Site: brandenburg
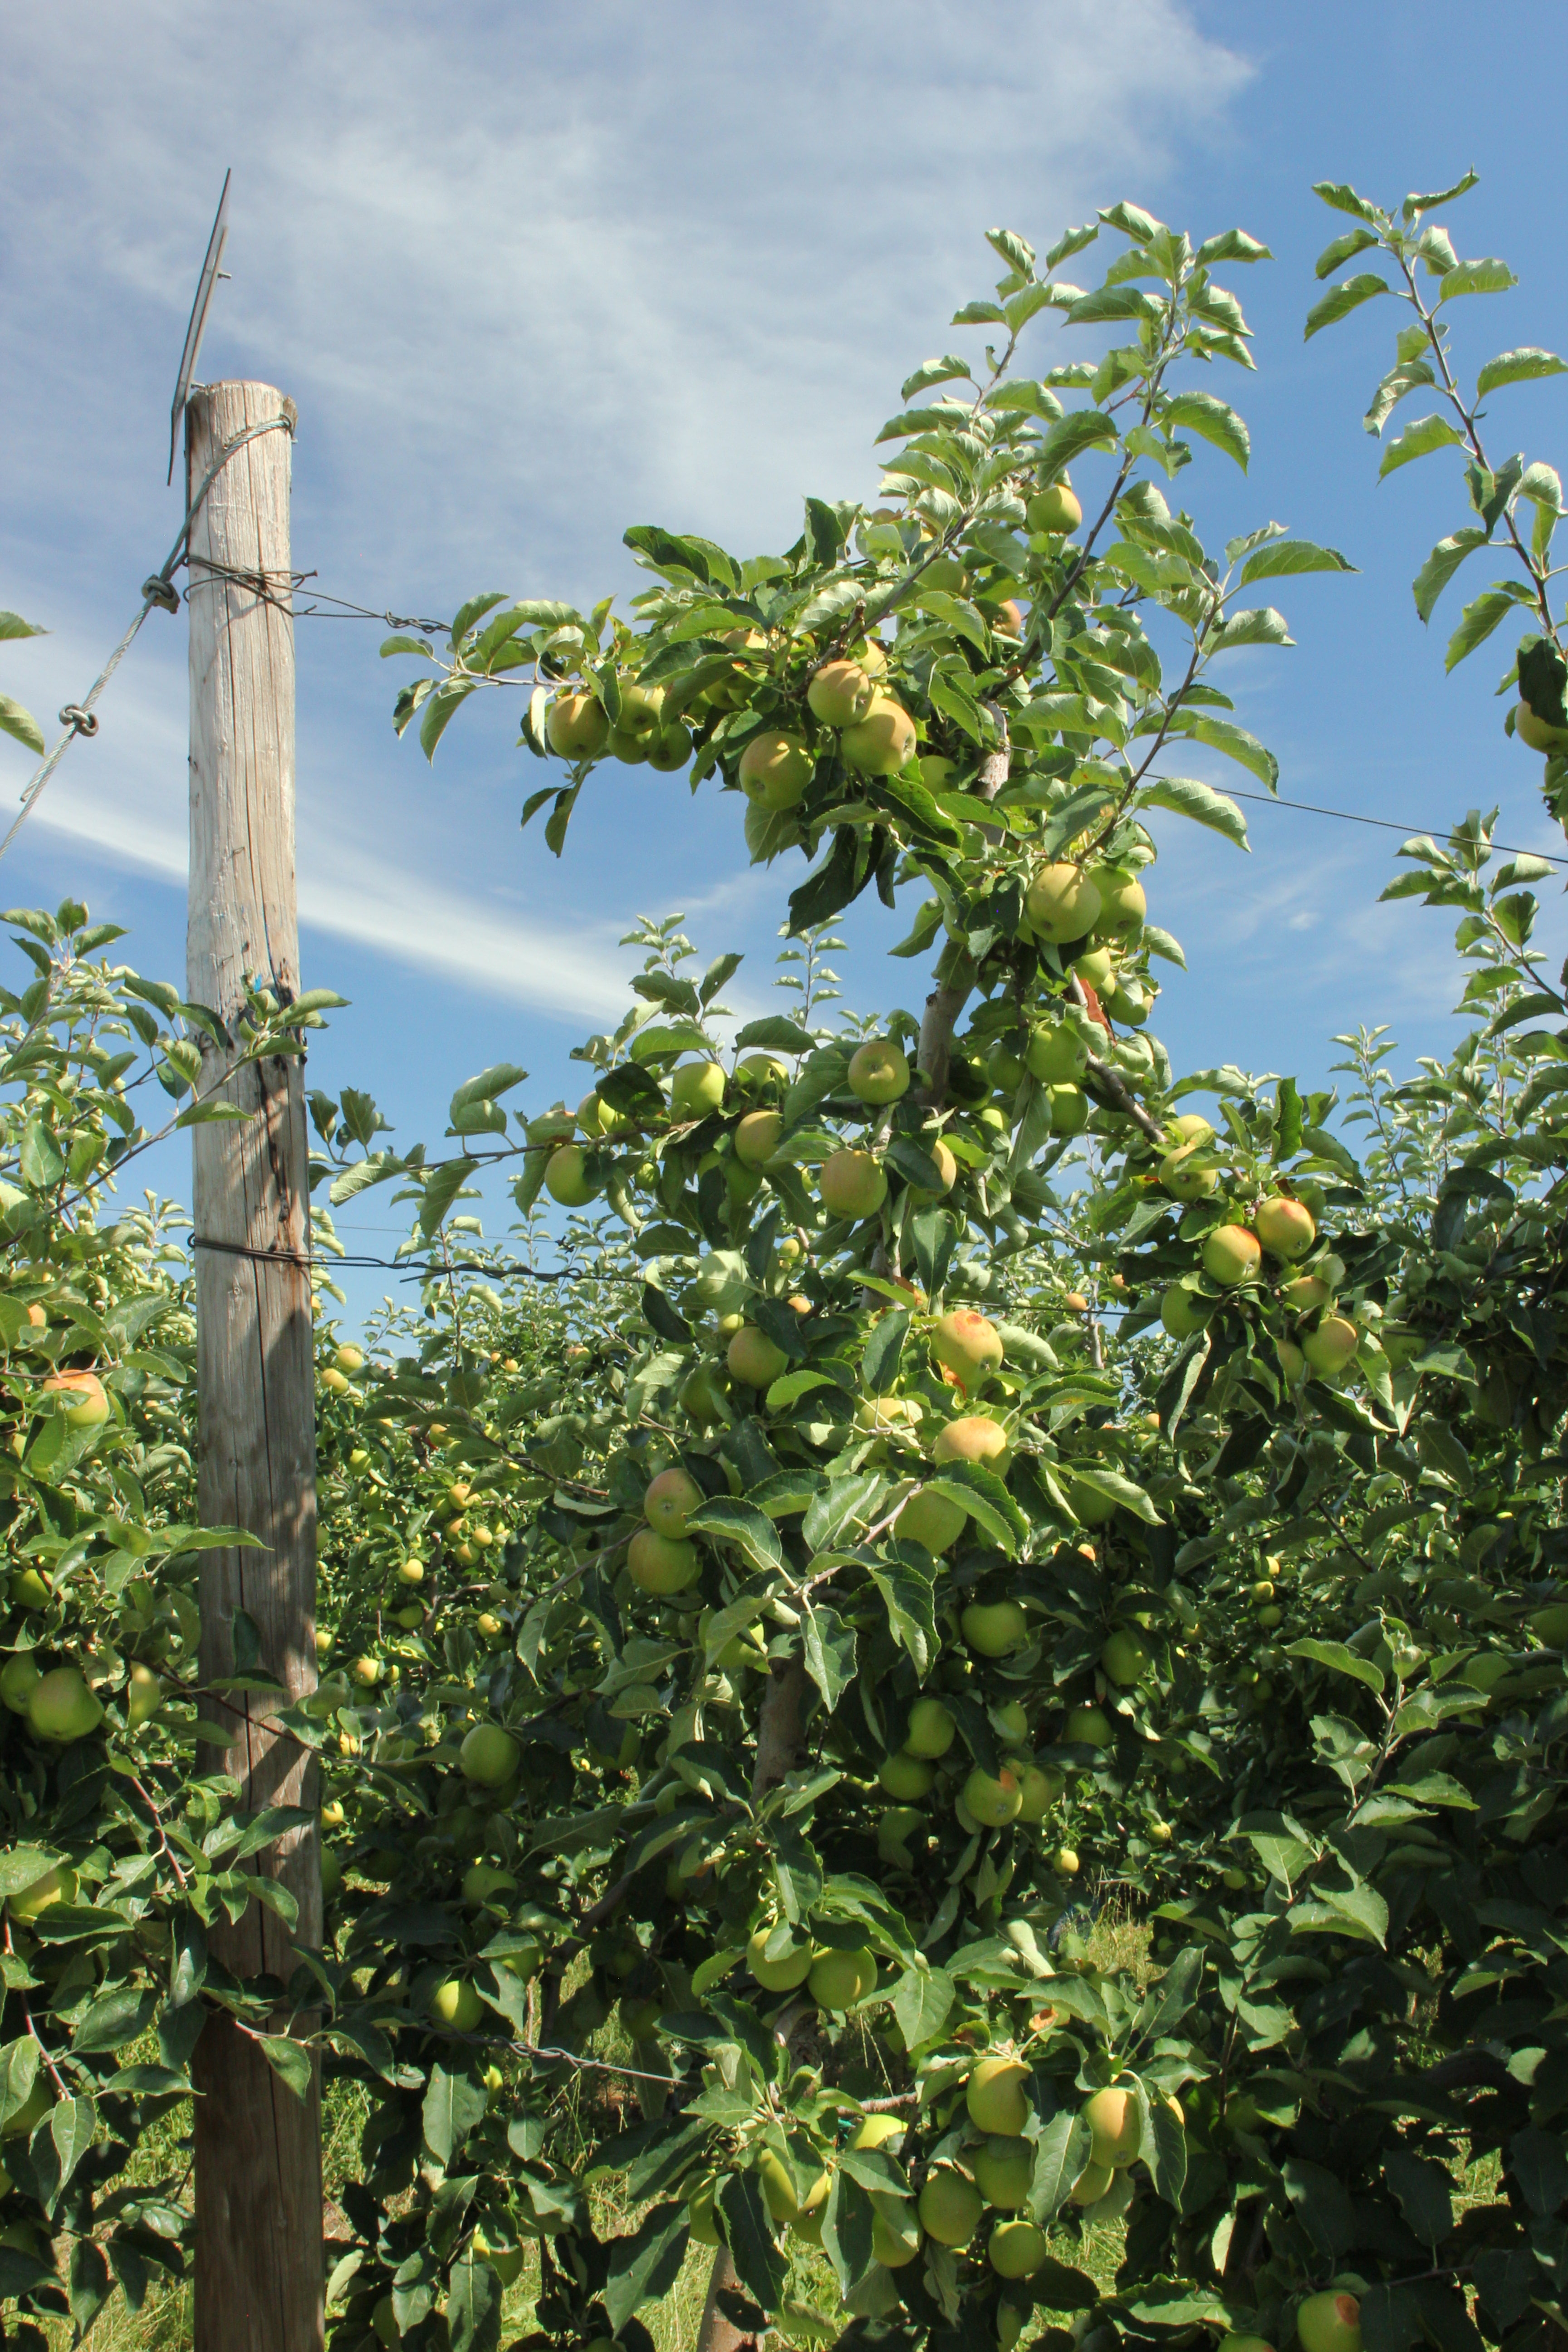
Growth stage (BBCH 77): Development of fruit